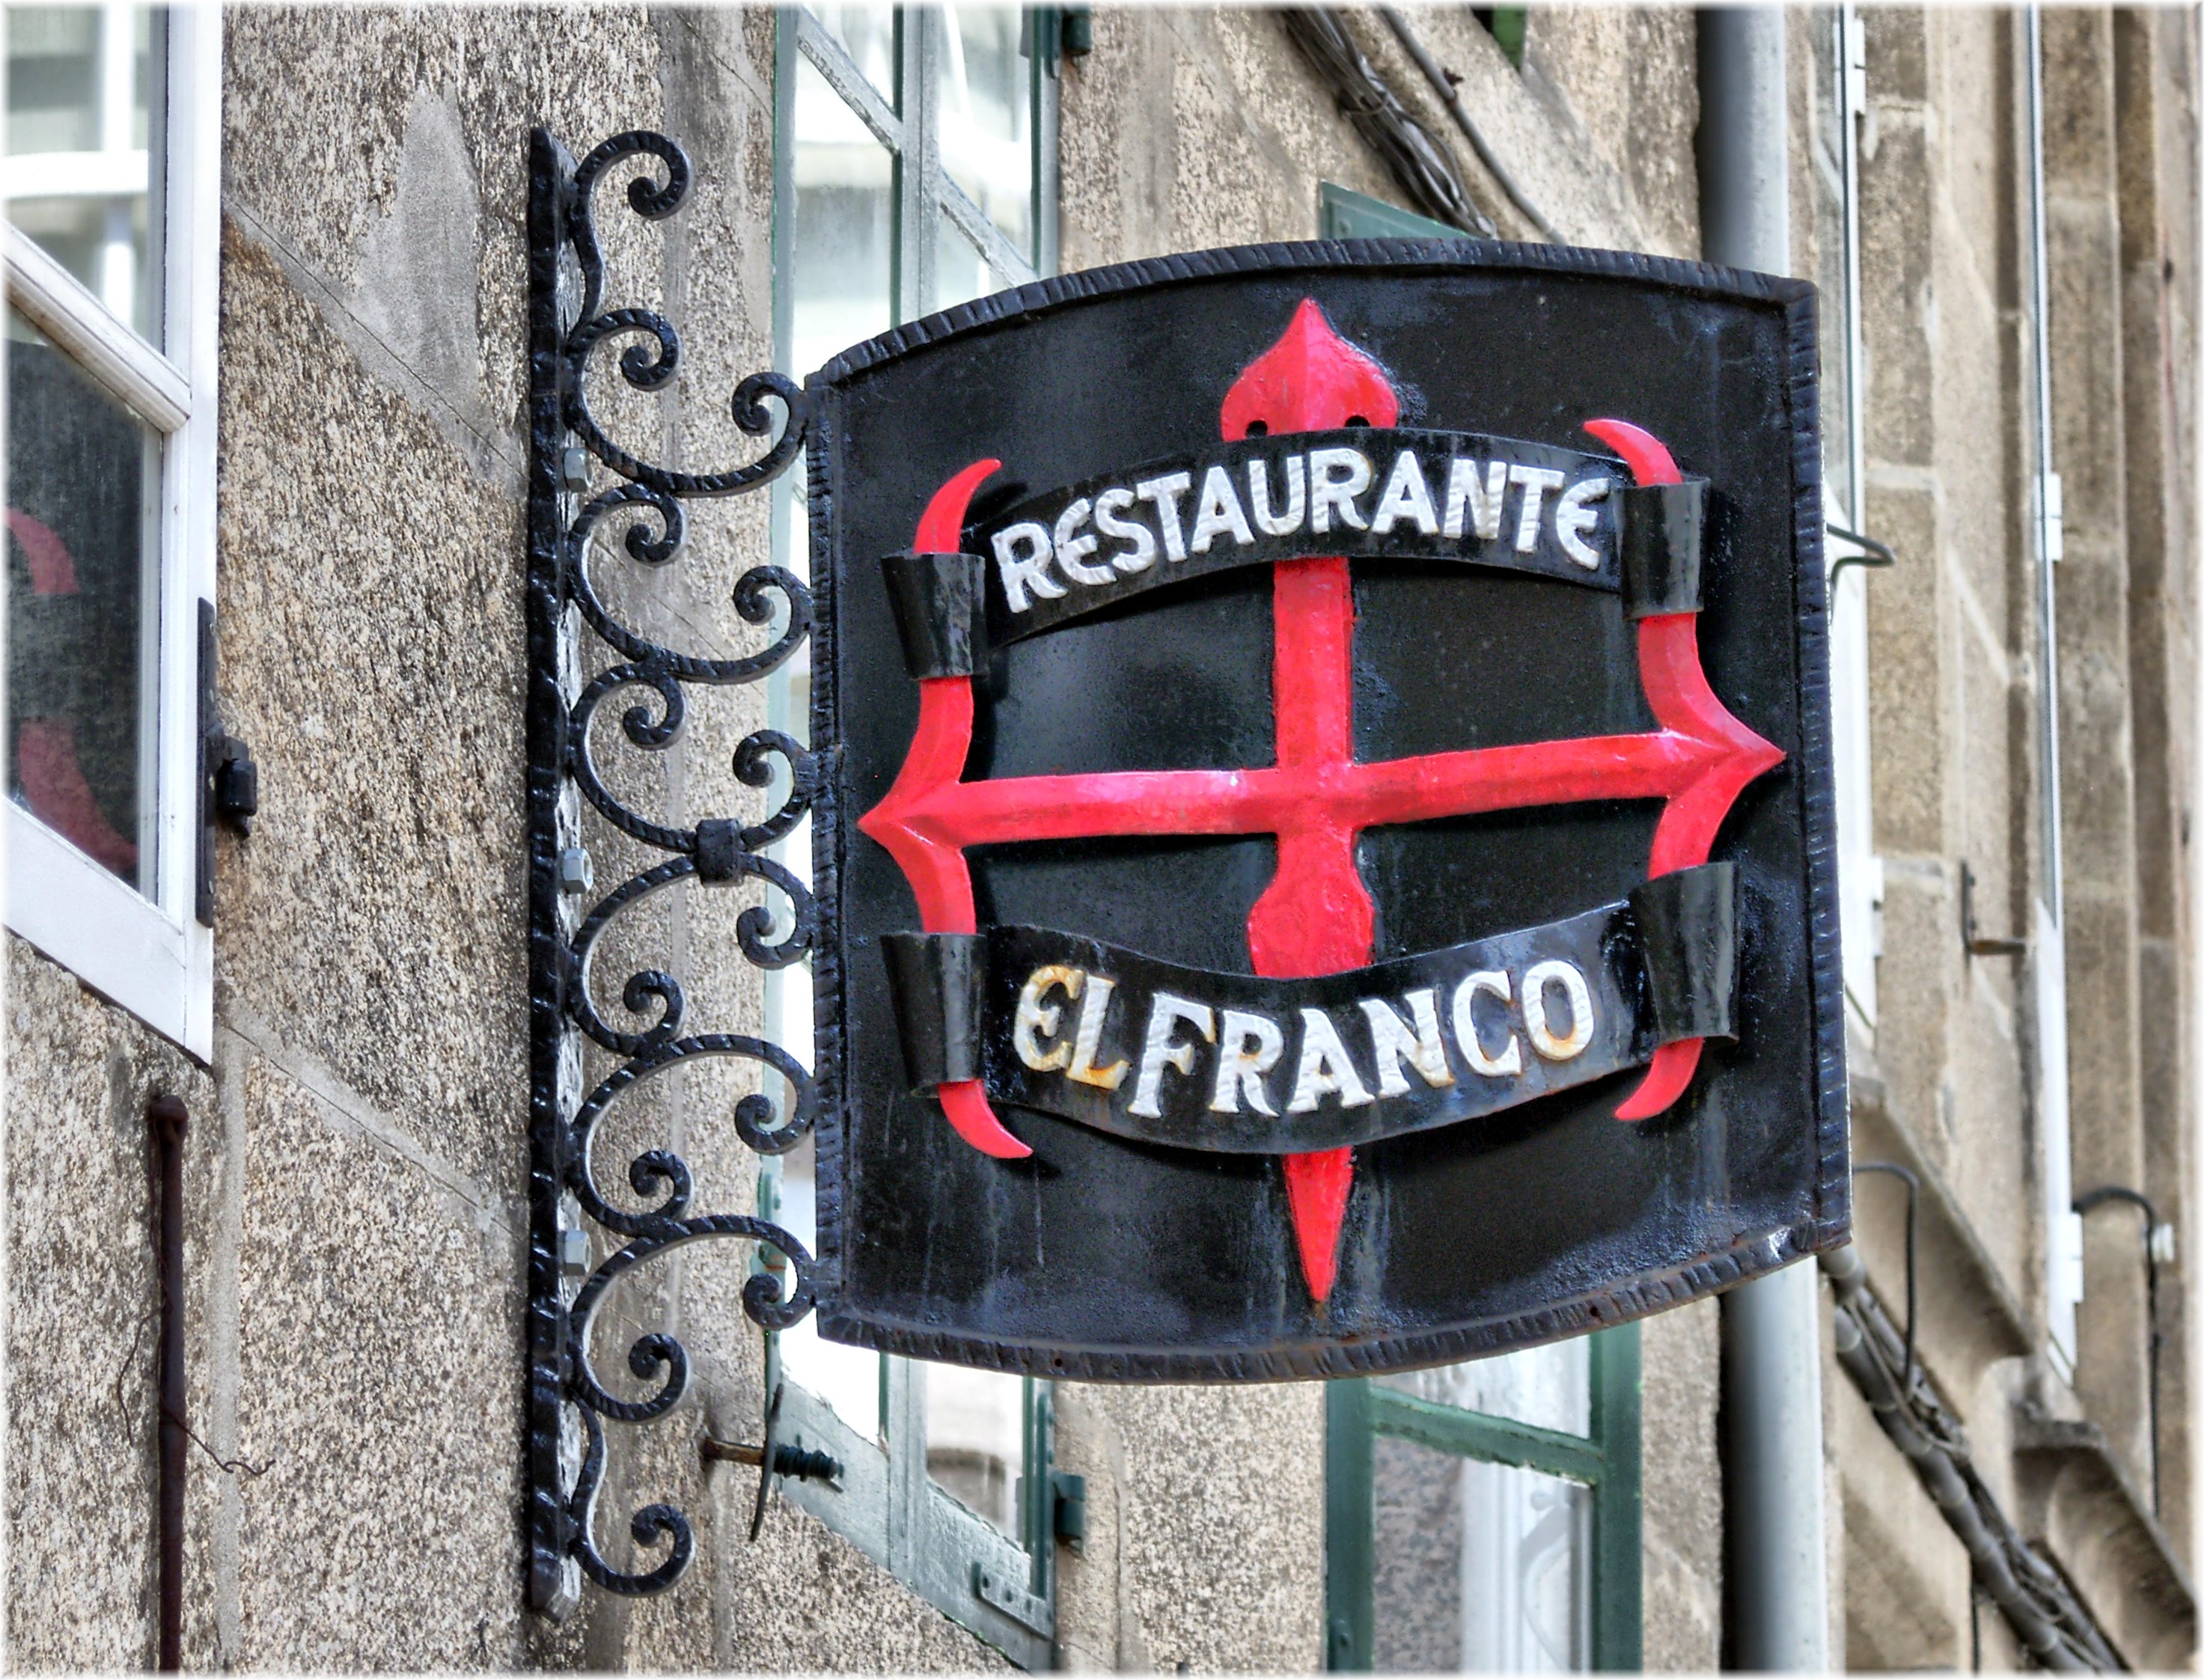
street, sign, red, graffiti, signage, street art, art, cool image